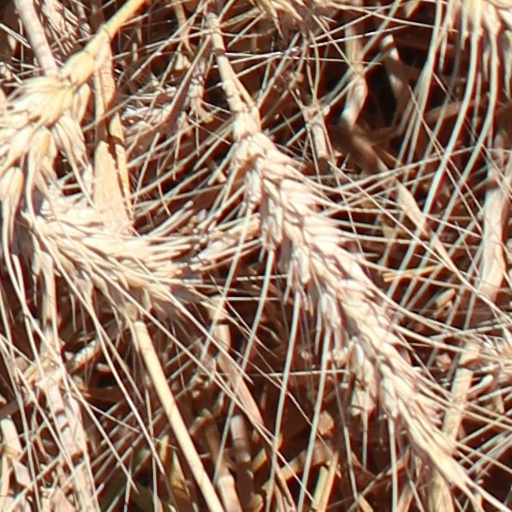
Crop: wheat